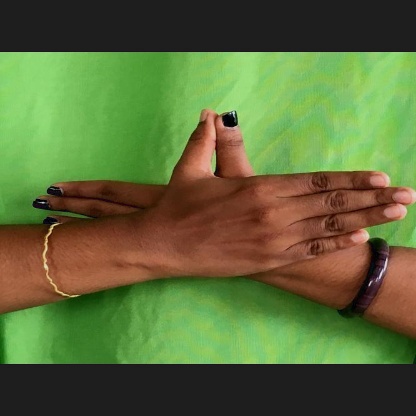
Mudra: Garuda